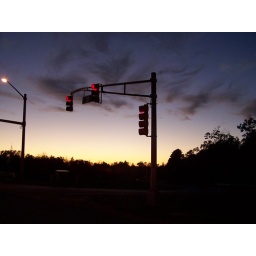
From the passenger seat of the van on the way to Best Buy. Taken by my son Andrew